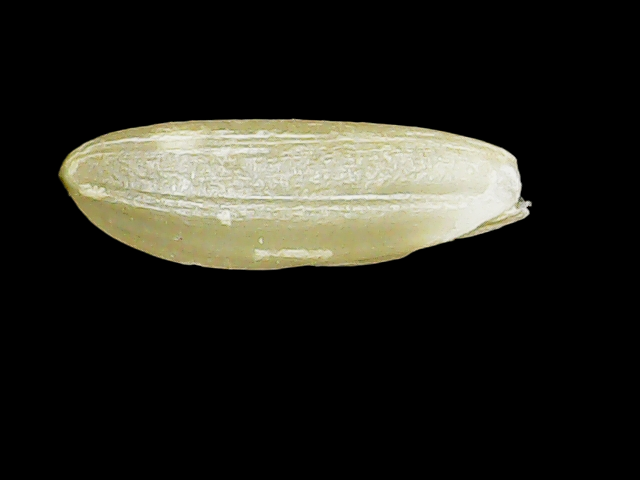
Rice variety: Binadhan23